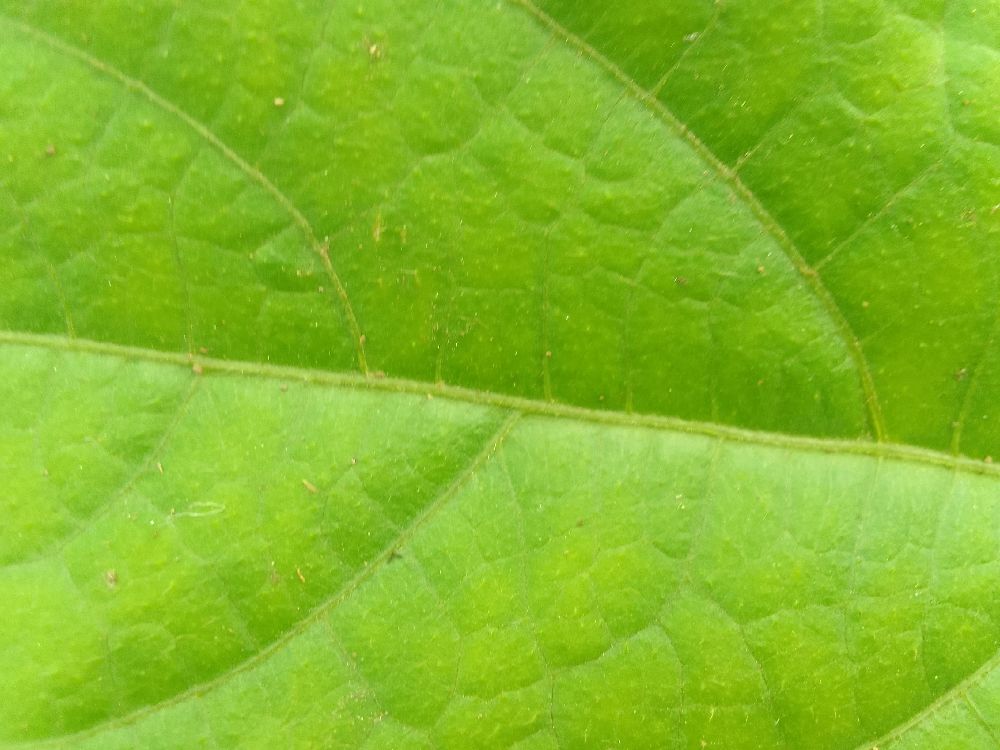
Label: healthy